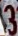
Number: 3